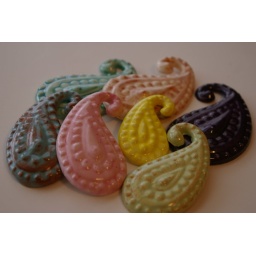
DecorativeGreat mosaic tilesadd magnets for fridge or workspacegreat teacher giftsdecorative on a table or plate around a candle